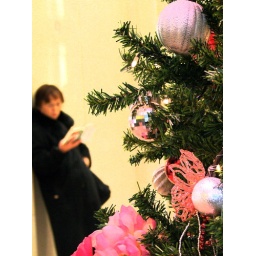
xmas tree in pink